Battle of Nalapani

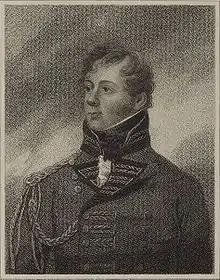
Sir Robert Rollo Gillespie

Following their arrival, the British reconnoitred the fort and began planning for the assault. Parties were employed in preparing fascines and gabions for the establishment for artillery batteries, while two 12-pounder guns, four 5.5-inch howitzers, and four six-pounders were carried up the hill on elephants. The British secured the table-land without any Nepalese resistance and the gun batteries were ready to open fire on the fort on the morning of 31 October, at a distance of .